David Alan Miller

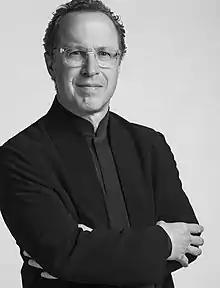

David Alan Miller (born 1961) is a multi-Grammy Award-winning American symphony orchestra conductor, and since 1992, music director of the Albany Symphony Orchestra. Miller served as assistant and associate conductor of the Los Angeles Philharmonic from 1987–92 and music director of the New York Youth Symphony from 1982-88. He is currently also Artistic Advisor to both the Sarasota Orchestra and to The Little Orchestra Society in New York City.